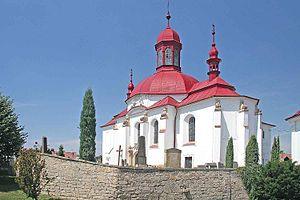
Slatiny est une commune du district de Jičín, dans la région de Hradec Králové, en République tchèque. Sa population s'élevait à 102 habitants en 2017.